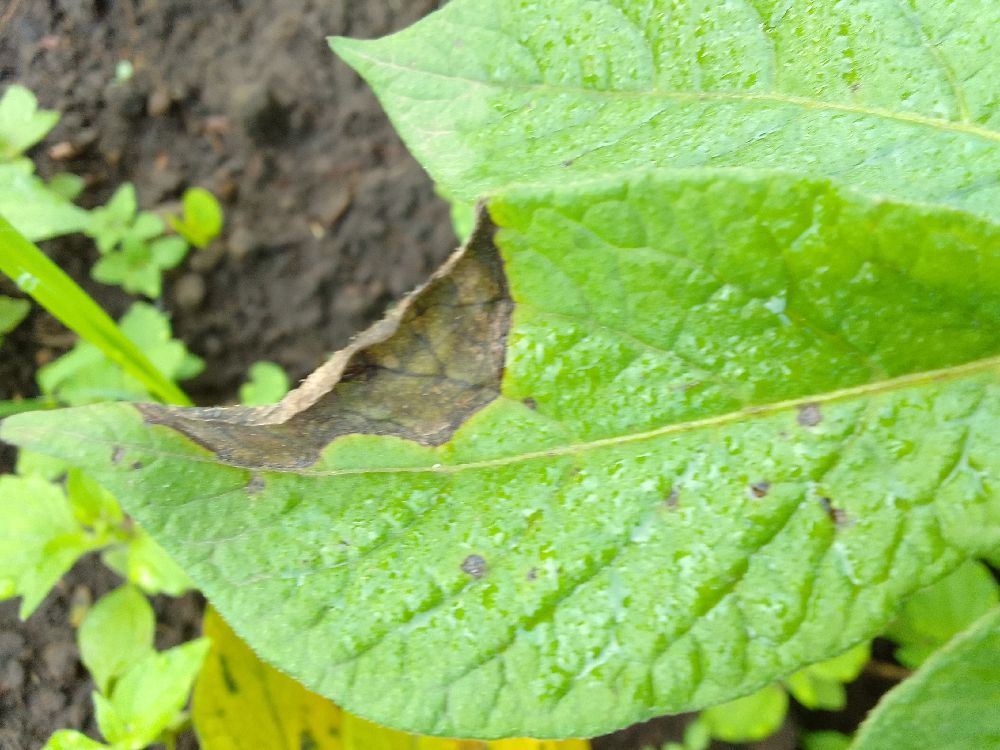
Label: Late blight